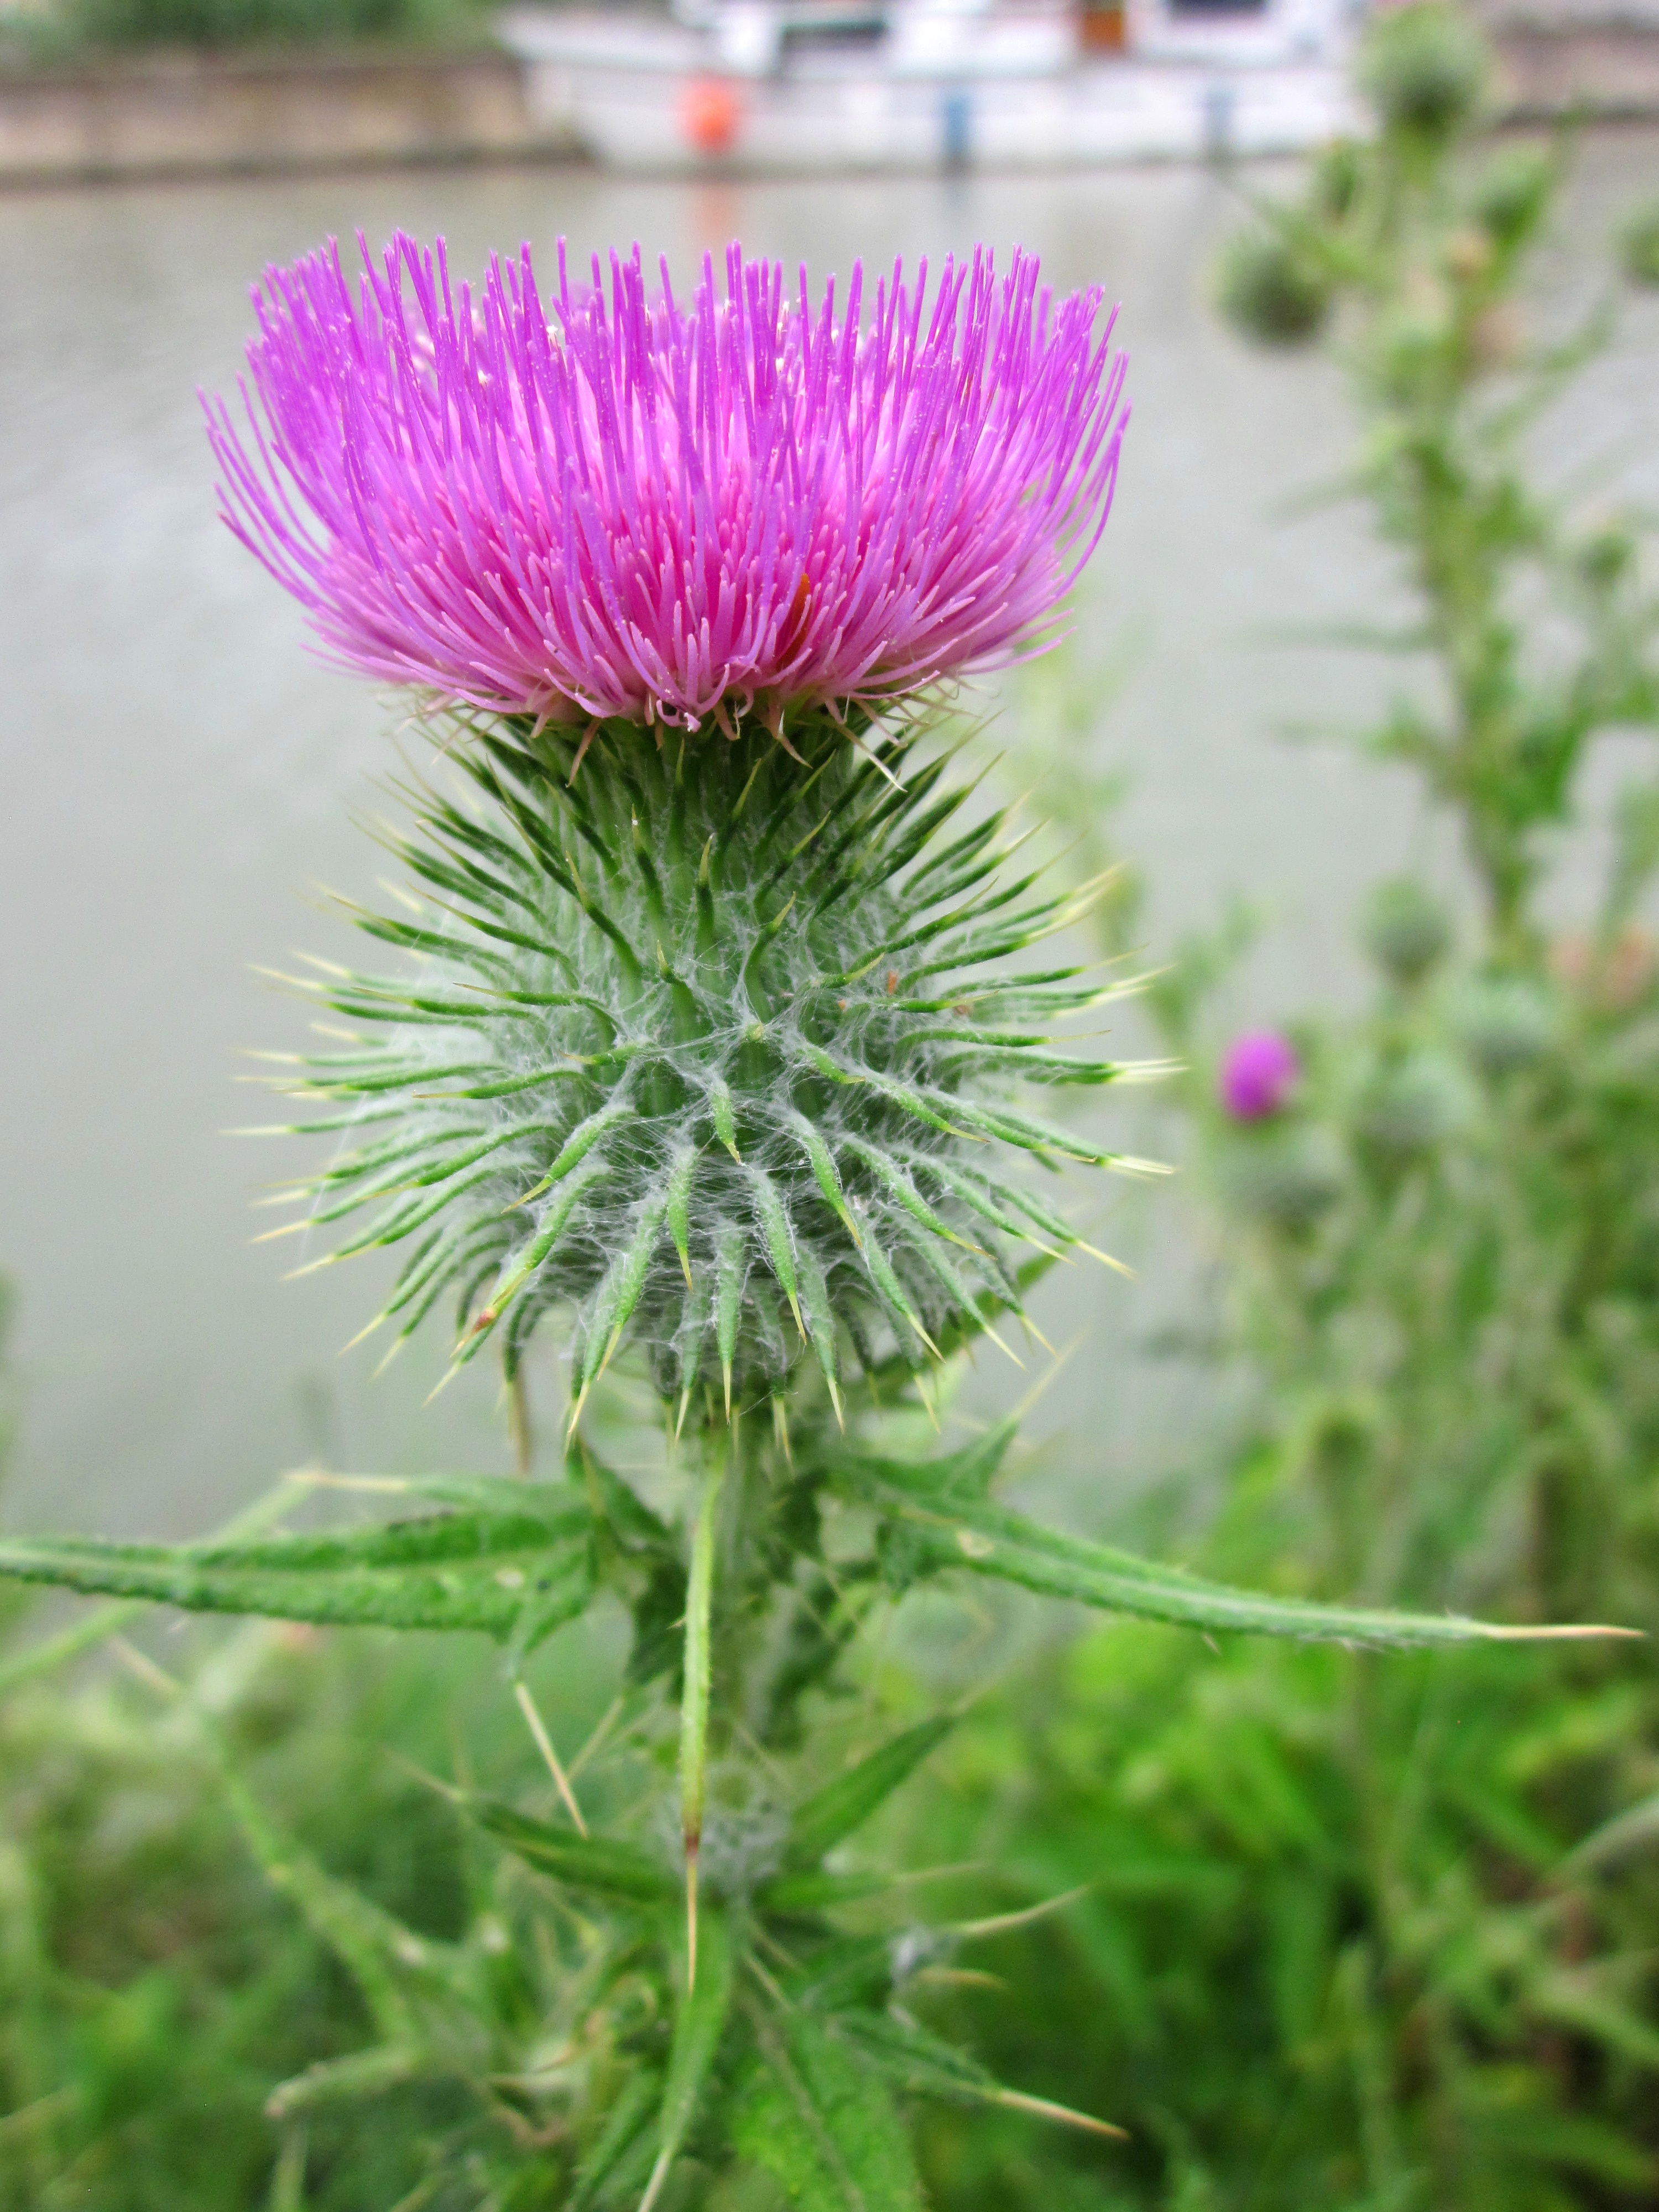
plant, flower, produce, botany, pink, flora, wildflower, thistle, flowering plant, daisy family, silybum, asterales, annual plant, plant stem, land plant, artichoke thistle